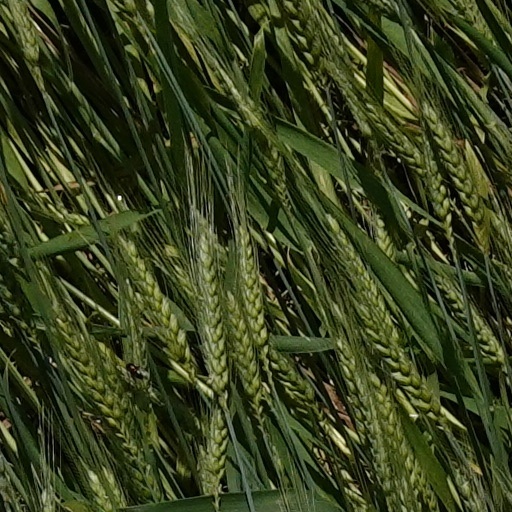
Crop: wheat